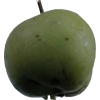
Label: Apple 12